N. S. Satya Murthy

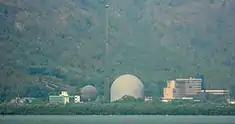
Bhabha Atomic Research Centre

N. S. Satya Murthy, who held a PhD from University of Bombay (1967), served as an assistant director at the Bhabha Atomic Research Centre and as the head of the Nuclear Physics Division of the institution. His research was focused on magnetic materials and his studies of the materials with the help of thermal neutrons have widened the understanding of the subject. Murthy and his team were credited with the discovery of novel magnetic structures and a polarizer for thermal neutrons. His contributions have been reported in the design of neutron facilities of the Dhruva reactor and he led a group of scientists who conceptualized and fabricated several components of the reactor. Murthy also contributed in developing superconducting magnets at BARC and his work assisted in the development of "Yafet-Kittel type of ferrimagnetism". His studies have been documented by way of a number of articles and the article repository of the Indian Academy of Sciences has listed 23 of them. Besides, he published a monograph, "Magnetism", along with L. Madhav Rao and his work has been cited by other scientists.